Powerful Women of Wrestling

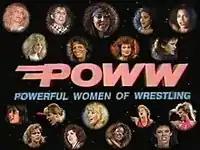

Powerful Women of Wrestling (also known as POWW) was a women's professional wrestling promotion based out of Indianapolis, Indiana founded by David McLane, founder of Gorgeous Ladies of Wrestling and Women of Wrestling.